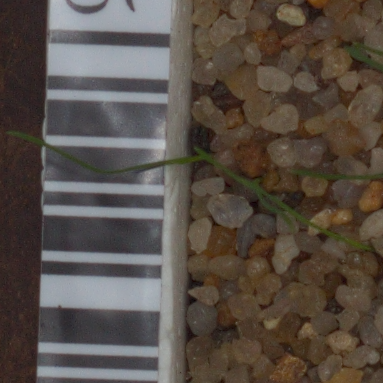
Label: loose_silkybent